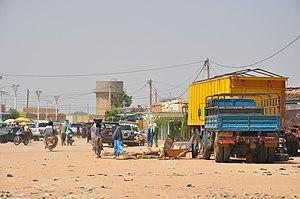
Rue principale d'In-Gall, ville du centre du Niger (commune rurale d'In-Gall, département de Tchirozerine, région d'Agadez).